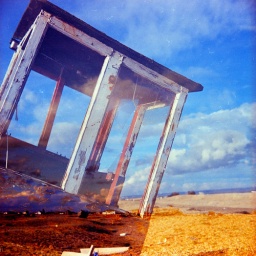
Double exposure on Zeiss Ikon Nettax @ Dungeness. Provia 400 cross processed in kitchen sink.